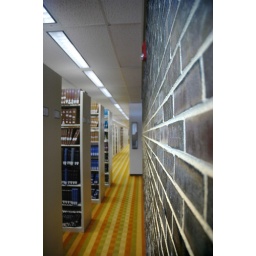
brick wall in the library